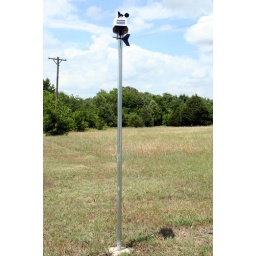
Looking north; station is mounted on pole 6' 8&amp;quot; above ground in an open field.